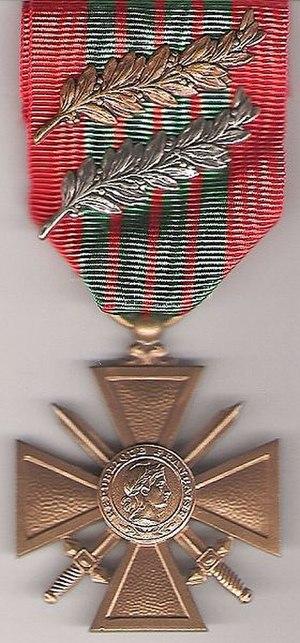
Photo de la Croix de guerre 1939-1945 Française (recto) avec palme de bronze, palme d'argent.(Citation à l'ordre de l'armée, puis cinq citations à l'ordre de l'armée).
Le 57ᵉ régiment d'infanterie est un régiment d'infanterie de l'Armée de terre française créé sous la Révolution à partir du régiment de Beauvoisis, un régiment français d'Ancien Régime.
Le 1ᵉʳ Régiment de Zouaves est un régiment d'infanterie français constitué sous le Second Empire qui se distingua lors de la guerre de Crimée et la campagne d'Italie.
Théophile Marie Brébant est un officier français qui participa à la Première Guerre mondiale, à la Guerre du Rif et à la Seconde Guerre mondiale. Il termina sa carrière avec le grade de colonel.
Le 137ᵉ régiment d'infanterie est un régiment d'infanterie de l'Armée de terre française créé sous le Premier Empire à partir de quatre cohortes du premier ban de la garde nationale.